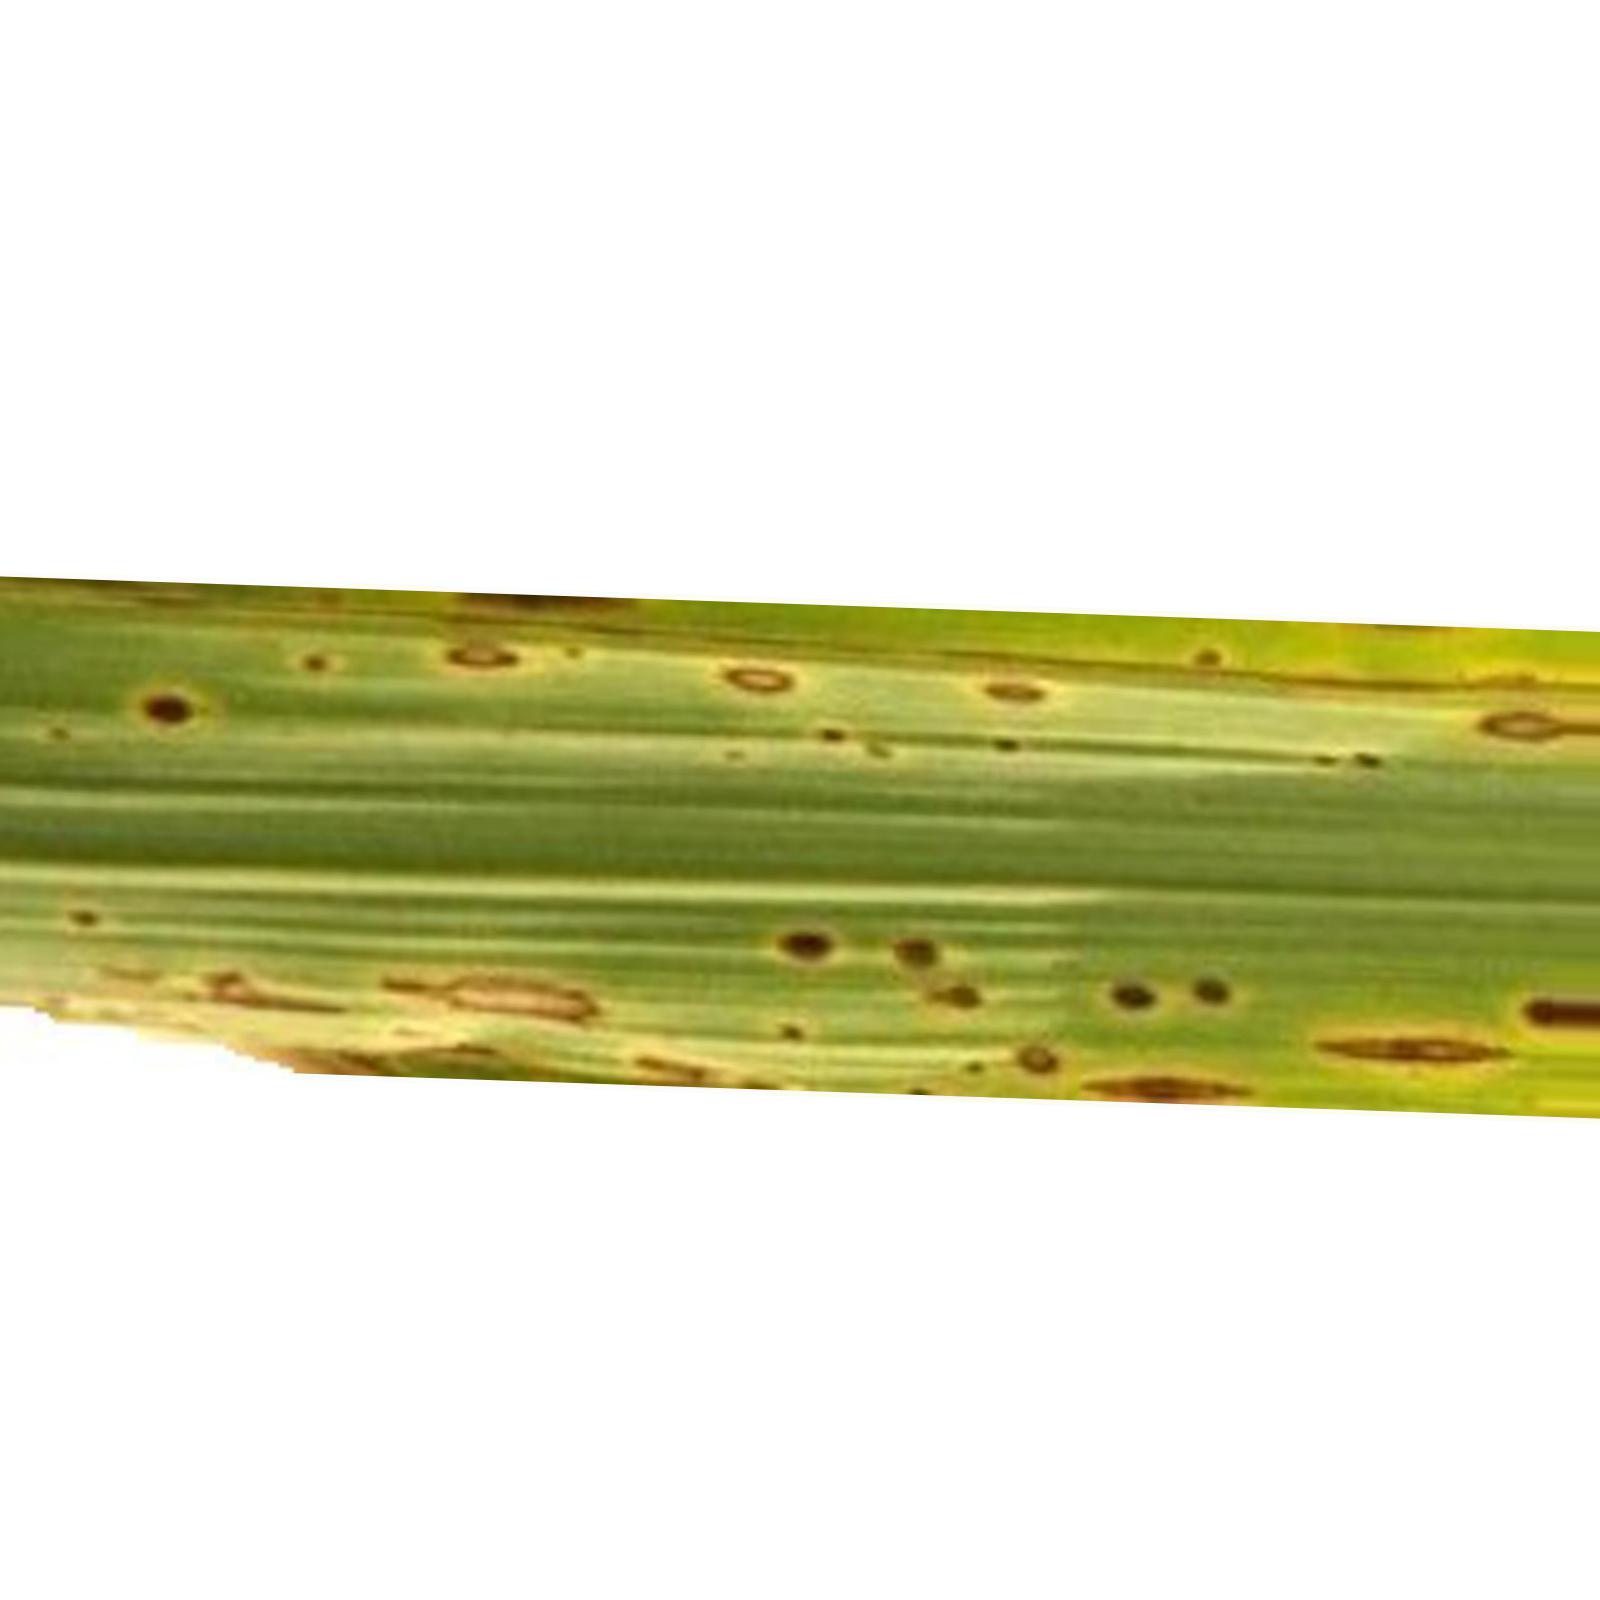
Nhãn: Bệnh Đốm Nâu ( Brown spot )